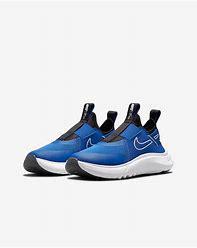
Brand: Nike
Model: Flex Plus